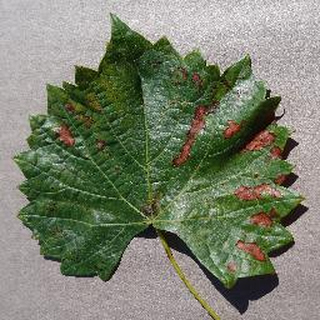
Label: grape_esca_black_measles